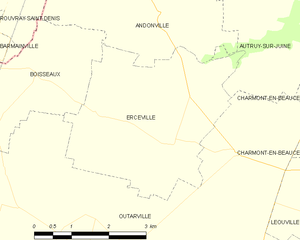
Erceville est une commune française, située dans le département du Loiret en région Centre-Val de Loire.